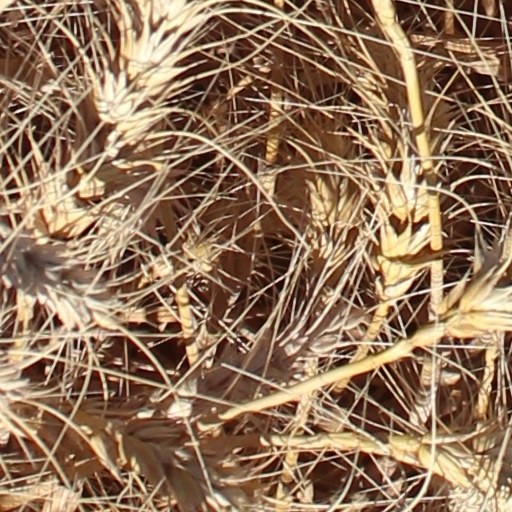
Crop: wheat